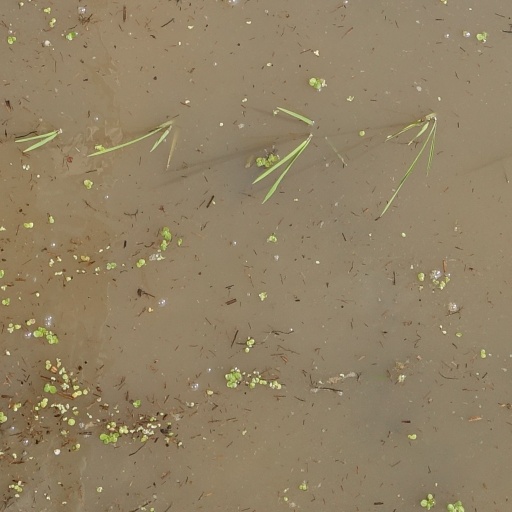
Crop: rice